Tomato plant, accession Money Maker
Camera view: horizontal (90 deg, fisheye); turntable rotation: 330 degrees
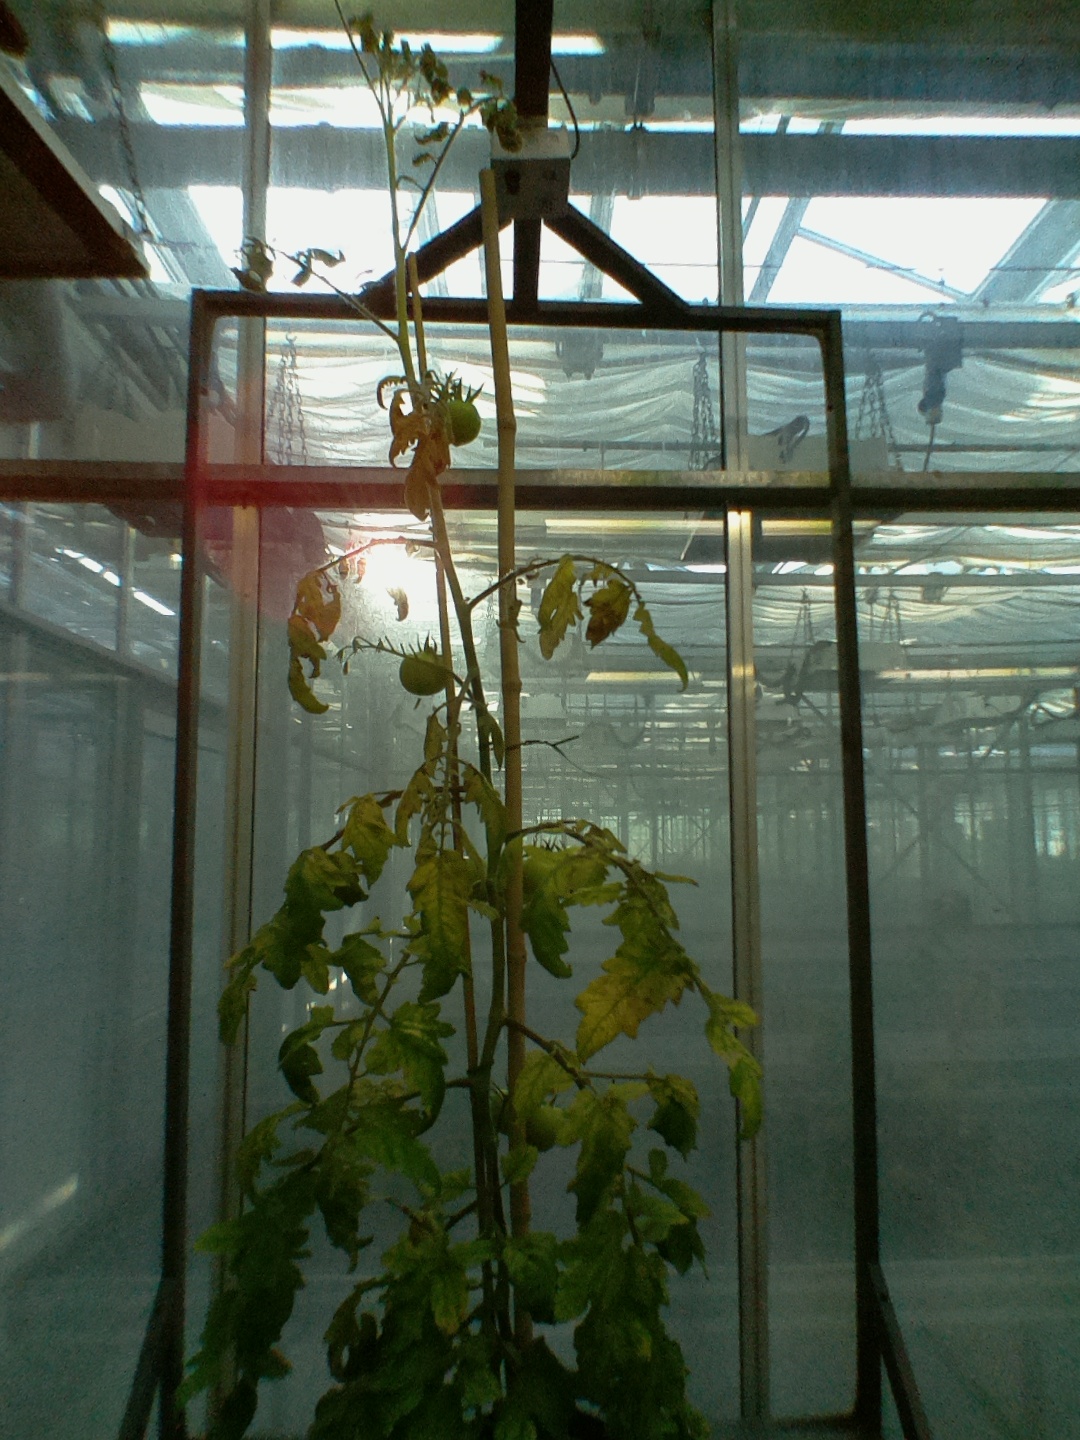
BBCH growth stage 79: 90% -100% of final fruit size